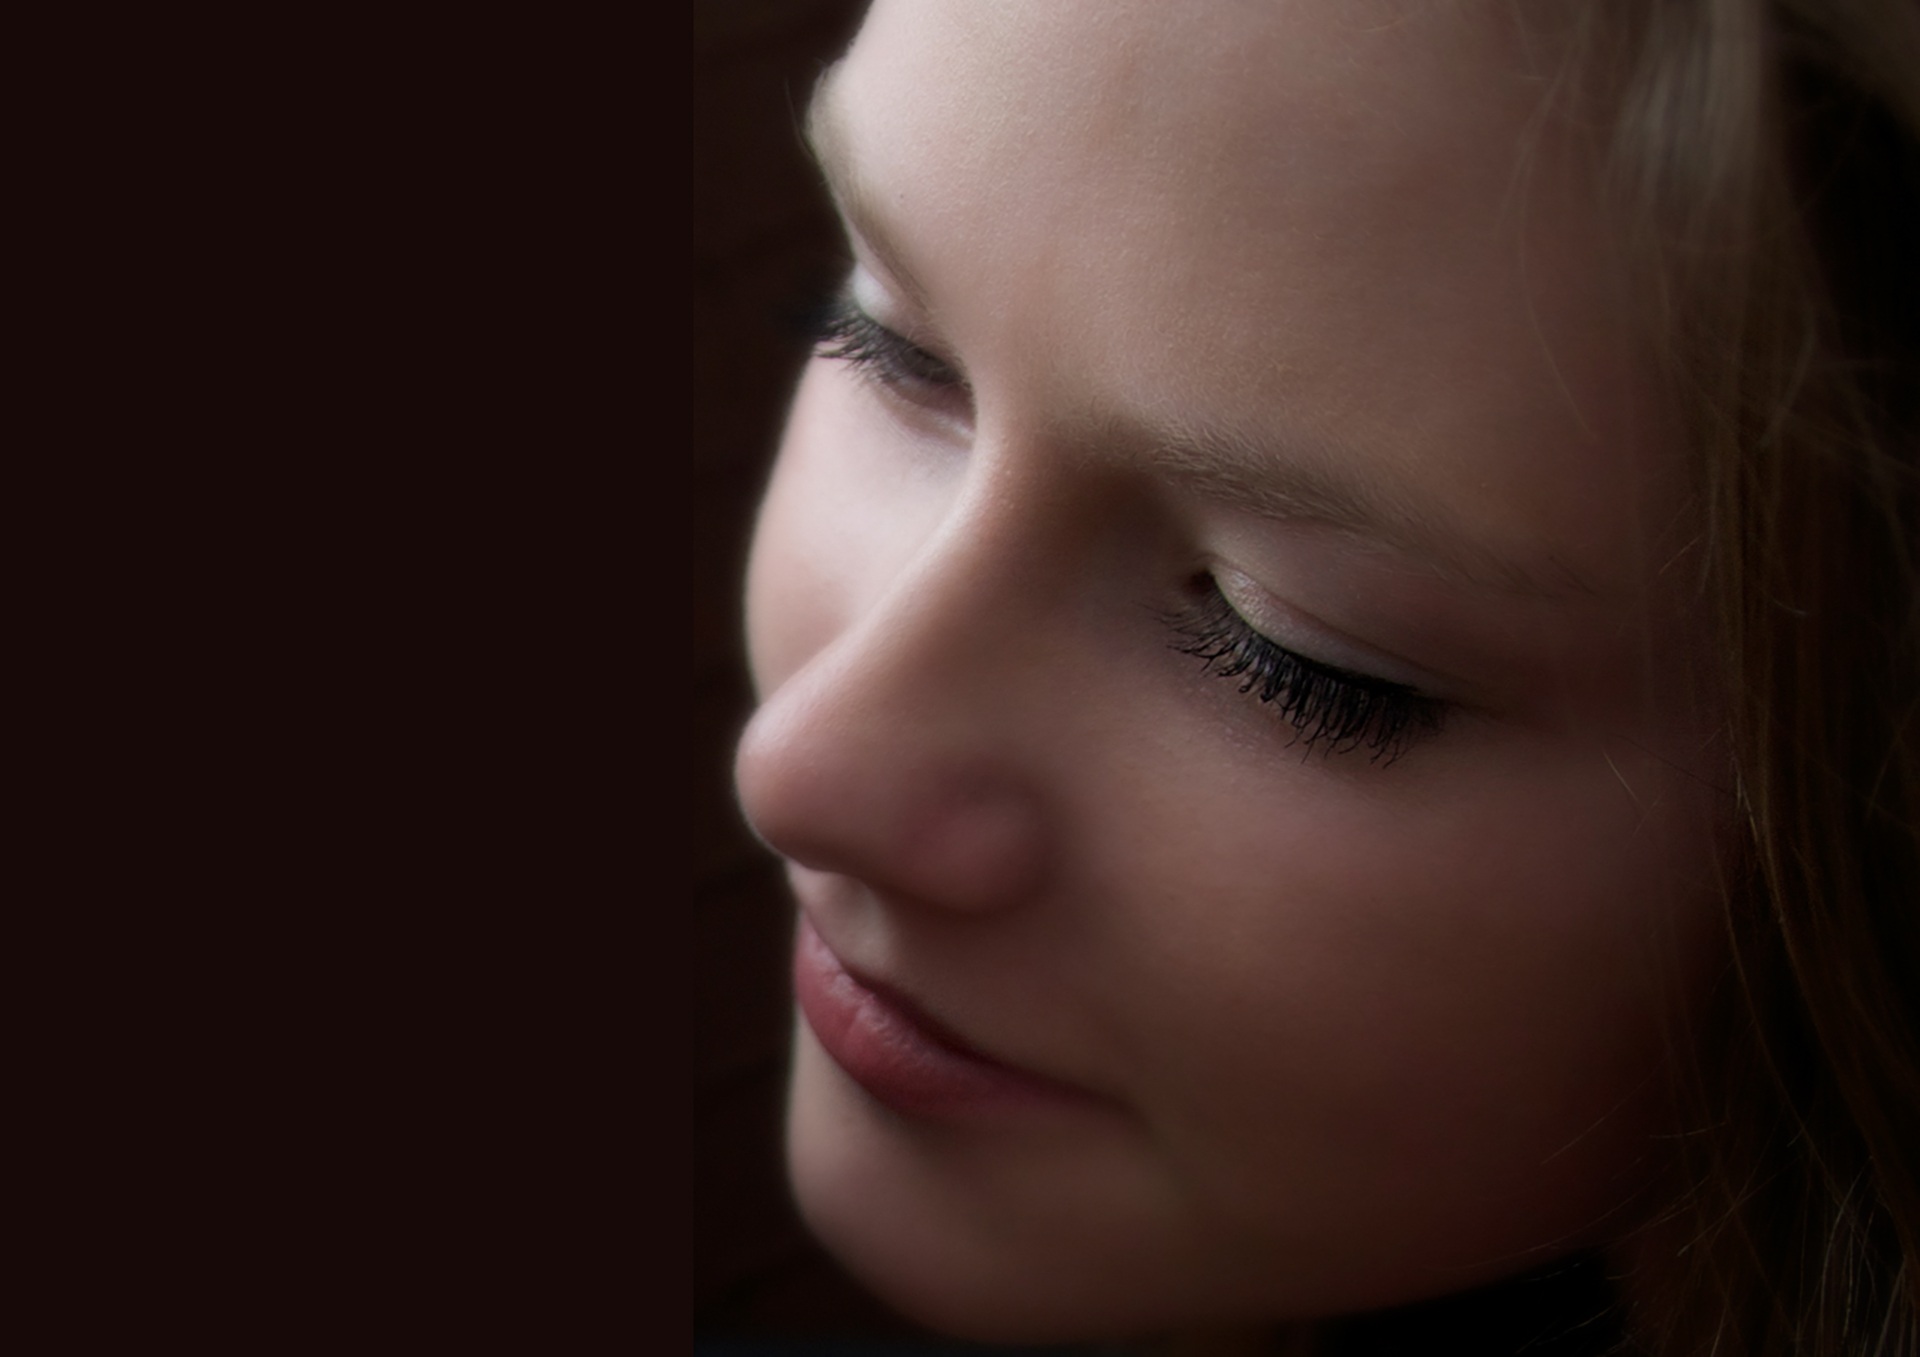
face, facial expression, nose, hair, eyebrow, cheek, person, red, woman, eye, girl, beauty, photography, close up, lip, blond, skin, portrait, brown hair, head, eyelash, organ, mouth, portrait photography, model, emotion, human body